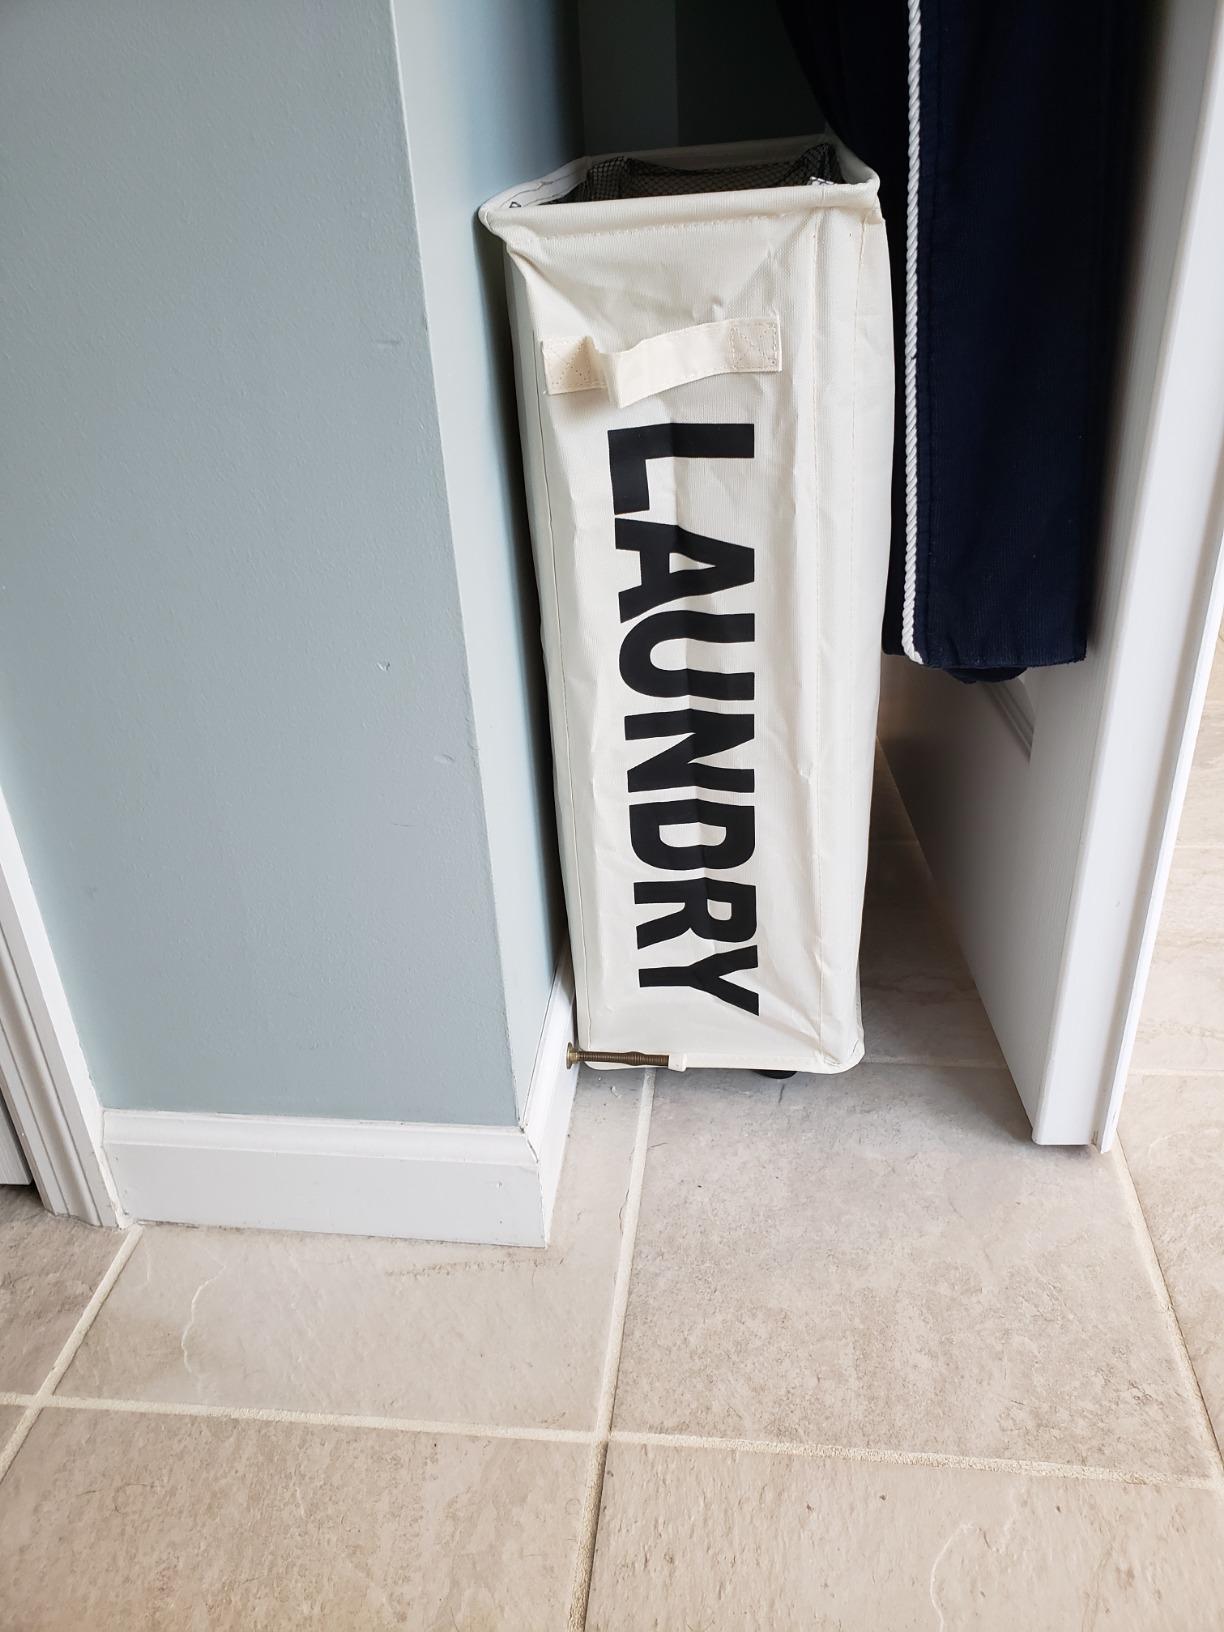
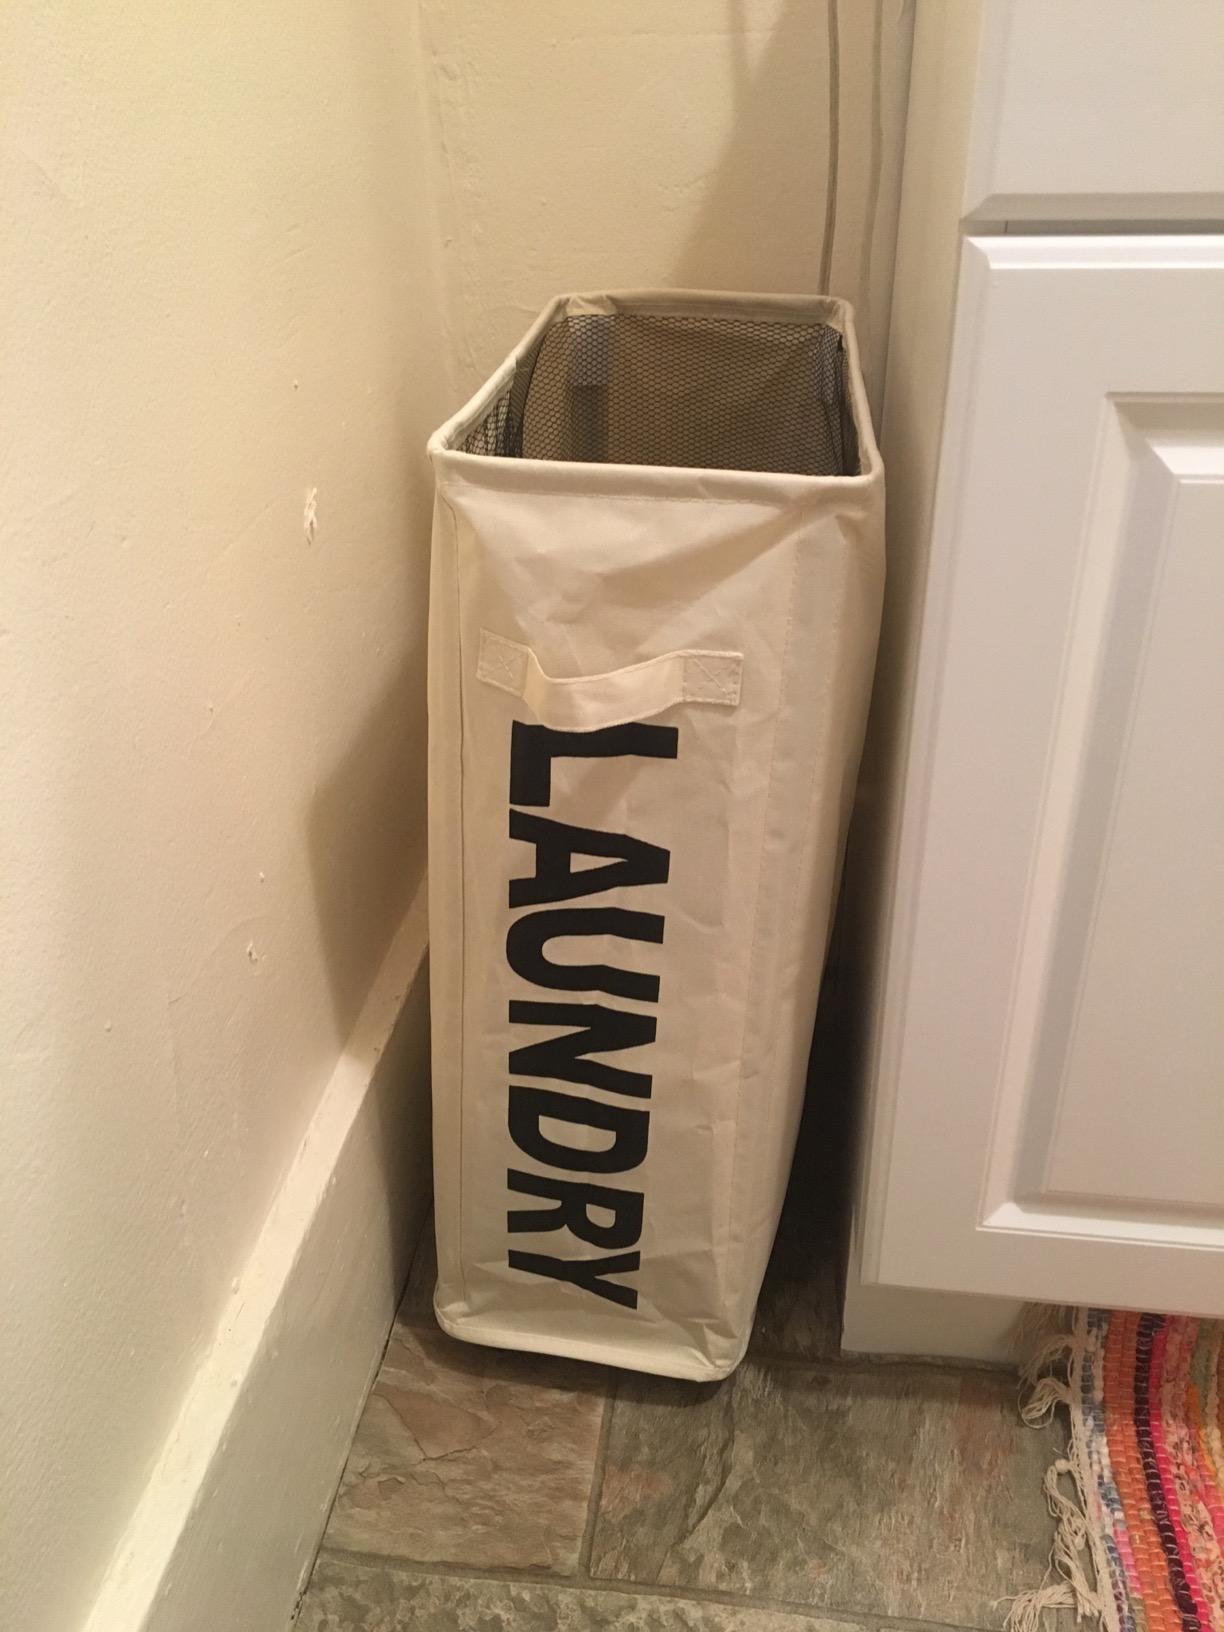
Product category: items_hamper
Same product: yes